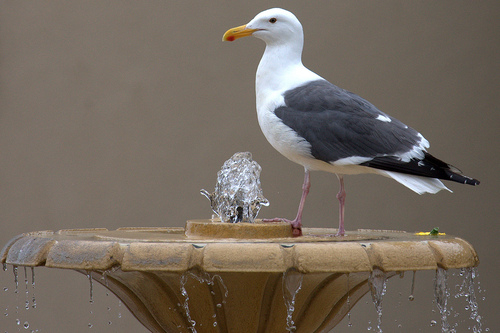
this white and charcoal grey bird has a yellow beakthe bird has a white crown and a yellow bill that is curved.
the bird has a white belly and face with black striped wings.
this bird has a curved bill, a white breast and head and black wings and outer rectrices.
this bird has a thick yellow bill, a white head and body with black wings.
a large white and grey bird with grey primaries and secondaries and white breast.
a bird with a yellow bill with red on the bottom tip, black eyes, a white body, and grey wings.
this bird has grey primaries, a white crown, and a white breast.
this bird is white with grey and has a long, pointy beak.
this bird has wings that are grey and has a white belly
Species: California Gull